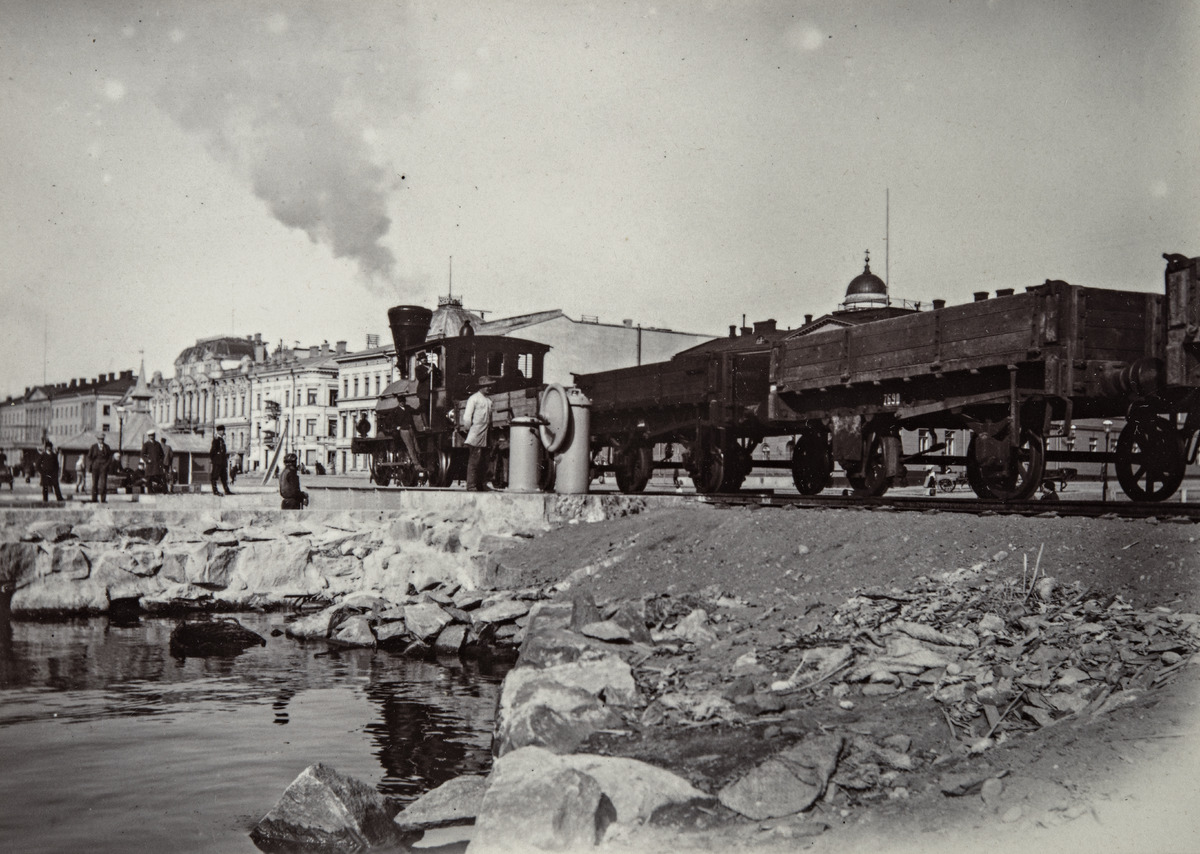
Satamarata, juna Eteläsatamassa Linnanlaiturilla ajamassa Katajanokan kanavan ylittävälle kääntösillalle, jonka laitteisto näkyy kuvan keskellä junan edessä
sisällön kuvaus: Satamarata, juna Eteläsatamassa Linnanlaiturilla ajamassa Katajanokan kanavan ylittävälle kääntösillalle, jonka laitteisto näkyy kuvan keskellä junan edessä. Veturi on brittiläisen Bayer, Peacock & Co:n valmistama tankkiveturi B1. Taustalla on

kauppatorilla oleva Suomenlinnan ja kauppatorin välillä liikennöineen höyrylaiva Marsin matkustajapaviljonki sekä Pohjoisesplanadi 3, 5, 7. mustavalkoinen
Kuvaaja: Grünberg, Constantin, valokuvaaja
Ajankohta: kuvausaika 1911
Paikka: Suomi, Uusimaa, Helsinki, Kaartinkaupunki Helsinki, Linnanlaituri. Kauppatori. Pohjoisesplanadi 3, 5, 7
Aiheet: satamat, laiturit, junaliikenne, raideliikenne, junat, veturit, torit, kerrostalot, julkiset rakennukset, liikerakennukset, toimistorakennukset